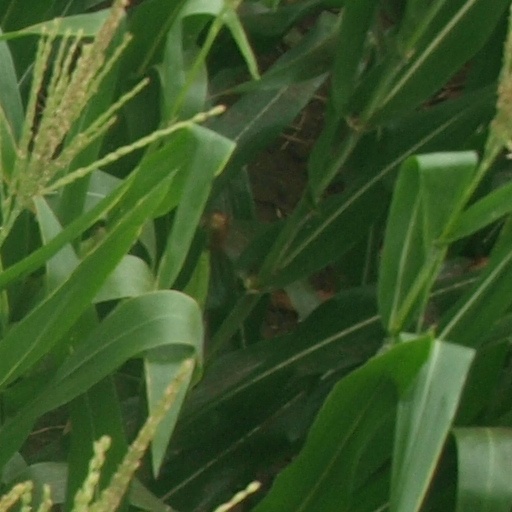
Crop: maize; corn